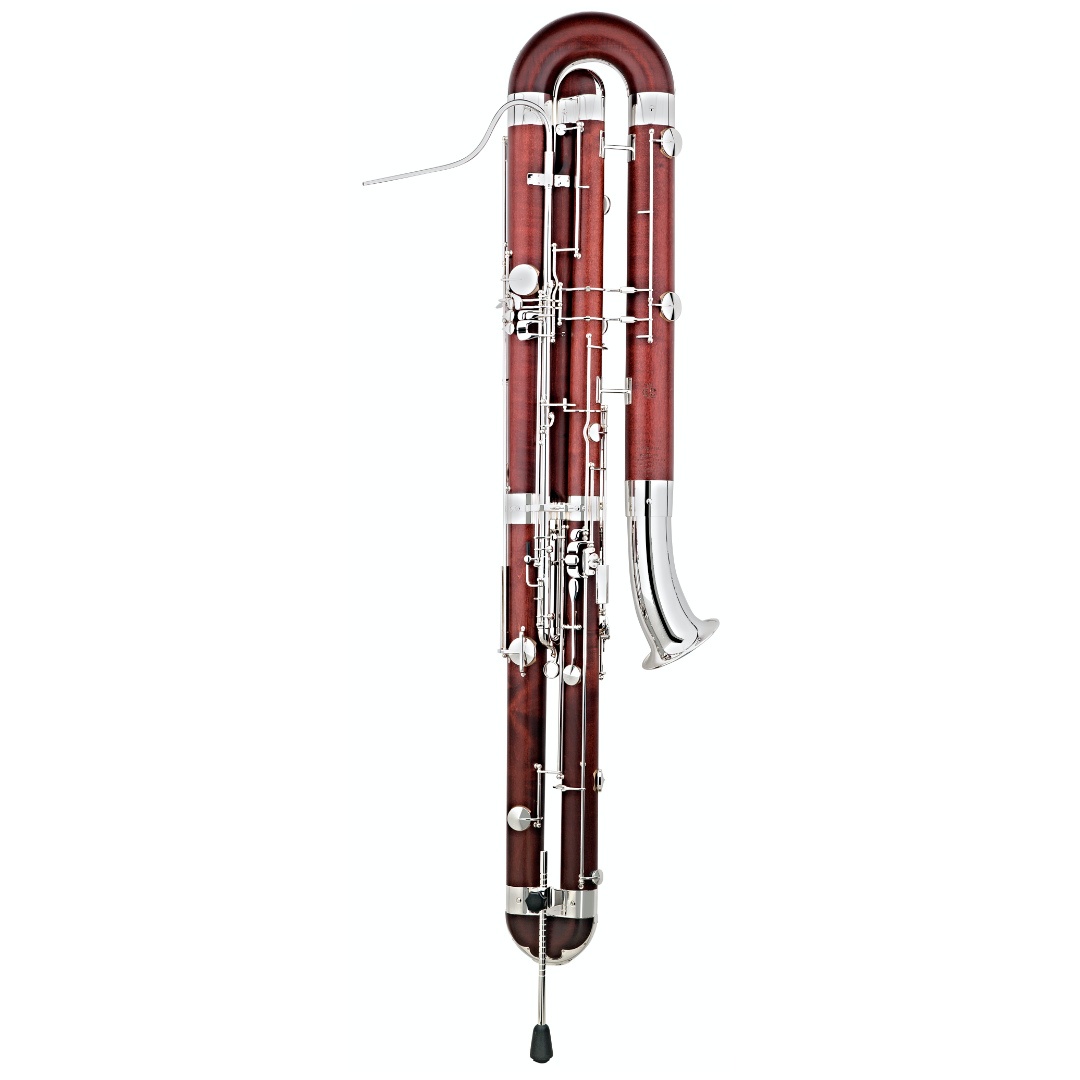
Amati C Contrafagot model ABN 36
Brand: Airbenders
Amati ABN 36 Contrafagot Amati ABN 36 Contrafagot: De ultieme diepte voor het orkestfundament De Amati ABN 36 Contrafagot is gemaakt voor professionele fagottisten en gevorderde musici die het laagste fundament in het orkest willen neerzetten. Met zijn bereik tot subcontra BBb levert deze contrafagot een ongekende diepte en kracht, perfect voor majestueuze orkestklanken en indrukwekkende solo’s. Bij Airbenders wordt elk exemplaar speelklaar afgeleverd, zodat je meteen kunt ervaren hoe deze contrafagot jouw muzikale mogelijkheden vergroot. Neem contact op voor persoonlijk advies of plan een proefspel. Diepe klanken met indrukwekkende resonantie De ABN 36 contrafagot reikt tot subcontra BBb, waardoor hij het fundament legt onder elke orkestpartij. De klank is donker, vol en rijk aan overtonen, met een perfecte projectie die zowel in grote orkestzalen als in kamermuziek tot zijn recht komt. De body is vervaardigd uit zorgvuldig geselecteerd esdoornhout en afgewerkt met een matte lak, wat zorgt voor stabiliteit en een prachtige resonantie. Het instrument voelt solide en gebalanceerd, zelfs tijdens lang spelen. Geavanceerde mechaniek voor technisch meesterschap Met maar liefst 25 kleppen, waaronder high D- en E-kleppen, dubbele Ab-, Eb- en F#-kleppen en diverse trillopties, biedt de Amati ABN 36 een ongekend technisch arsenaal. Rollers en ergonomische plaatsing van de kleppen zorgen voor soepele bewegingen en comfort tijdens snelle passages. Dit instrument stelt je in staat complexe partijen moeiteloos te spelen en nuances in dynamiek en klankkleur perfect uit te drukken. Amati ABN 36 Contrafagot: Compleet uitgerust en speelklaar De ABN 36 wordt geleverd met twee bocals, lederen polsters voor een betrouwbare afsluiting en een luxe Kariso koffer voor optimale bescherming en veilig transport. Dankzij het zilververnikkelde mechaniek en hoogwaardige afwerking straalt deze contrafagot klasse en duurzaamheid uit. Zoals altijd controleert Airbenders elk instrument grondig en stelt het speelklaar af. Bekijk ook onze pagina over fagot onderhoud en reparatie of ontdek ons assortiment fagotten en contrafagotten voor verschillende niveaus.
Category: Arts & Entertainment > Hobbies & Creative Arts > Musical Instruments > Woodwinds > Bassoons > Buffet Bassoons